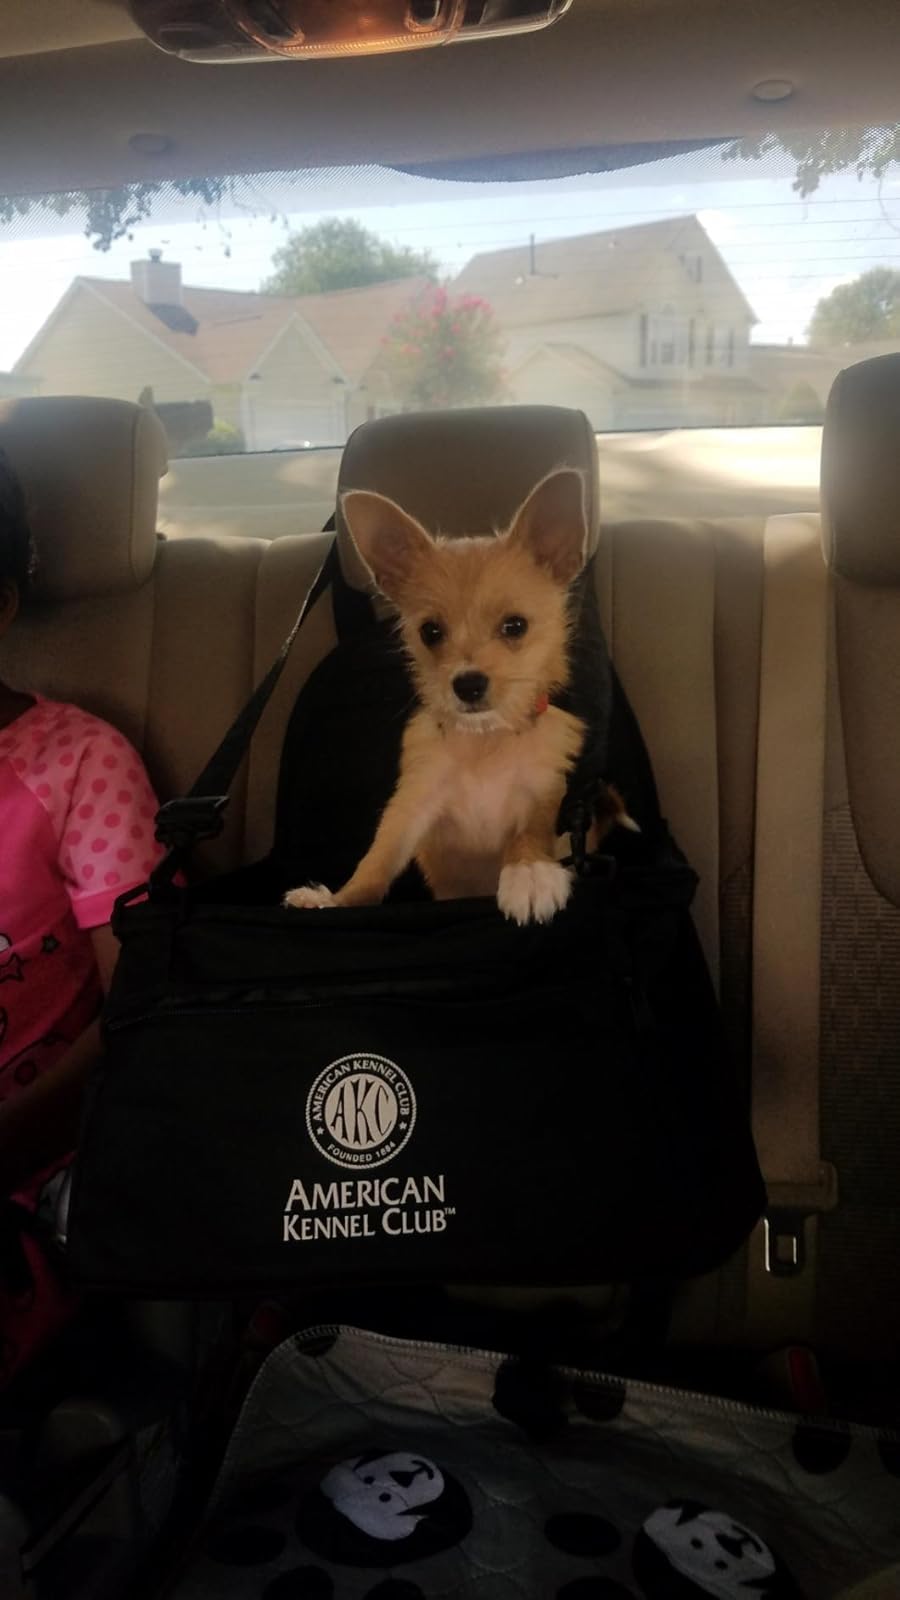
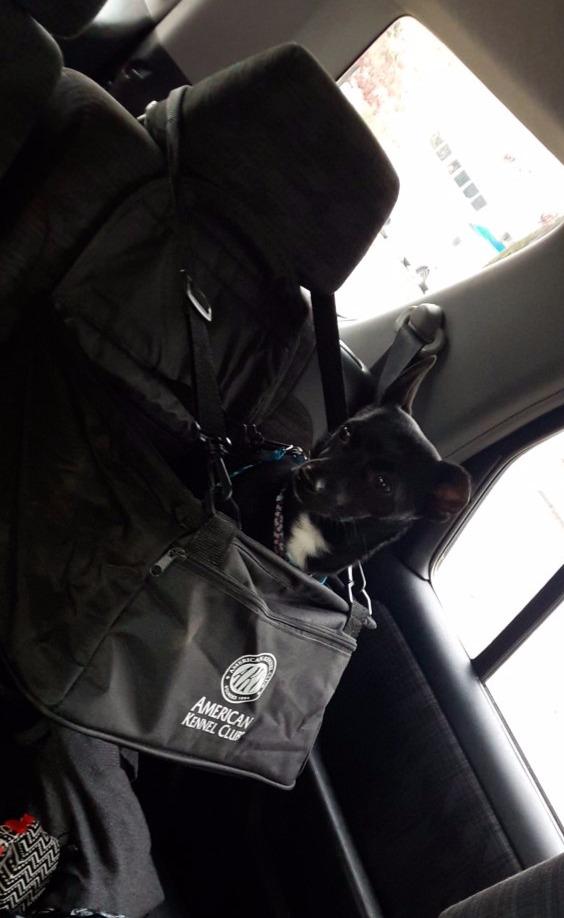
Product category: items_kennel
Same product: yes